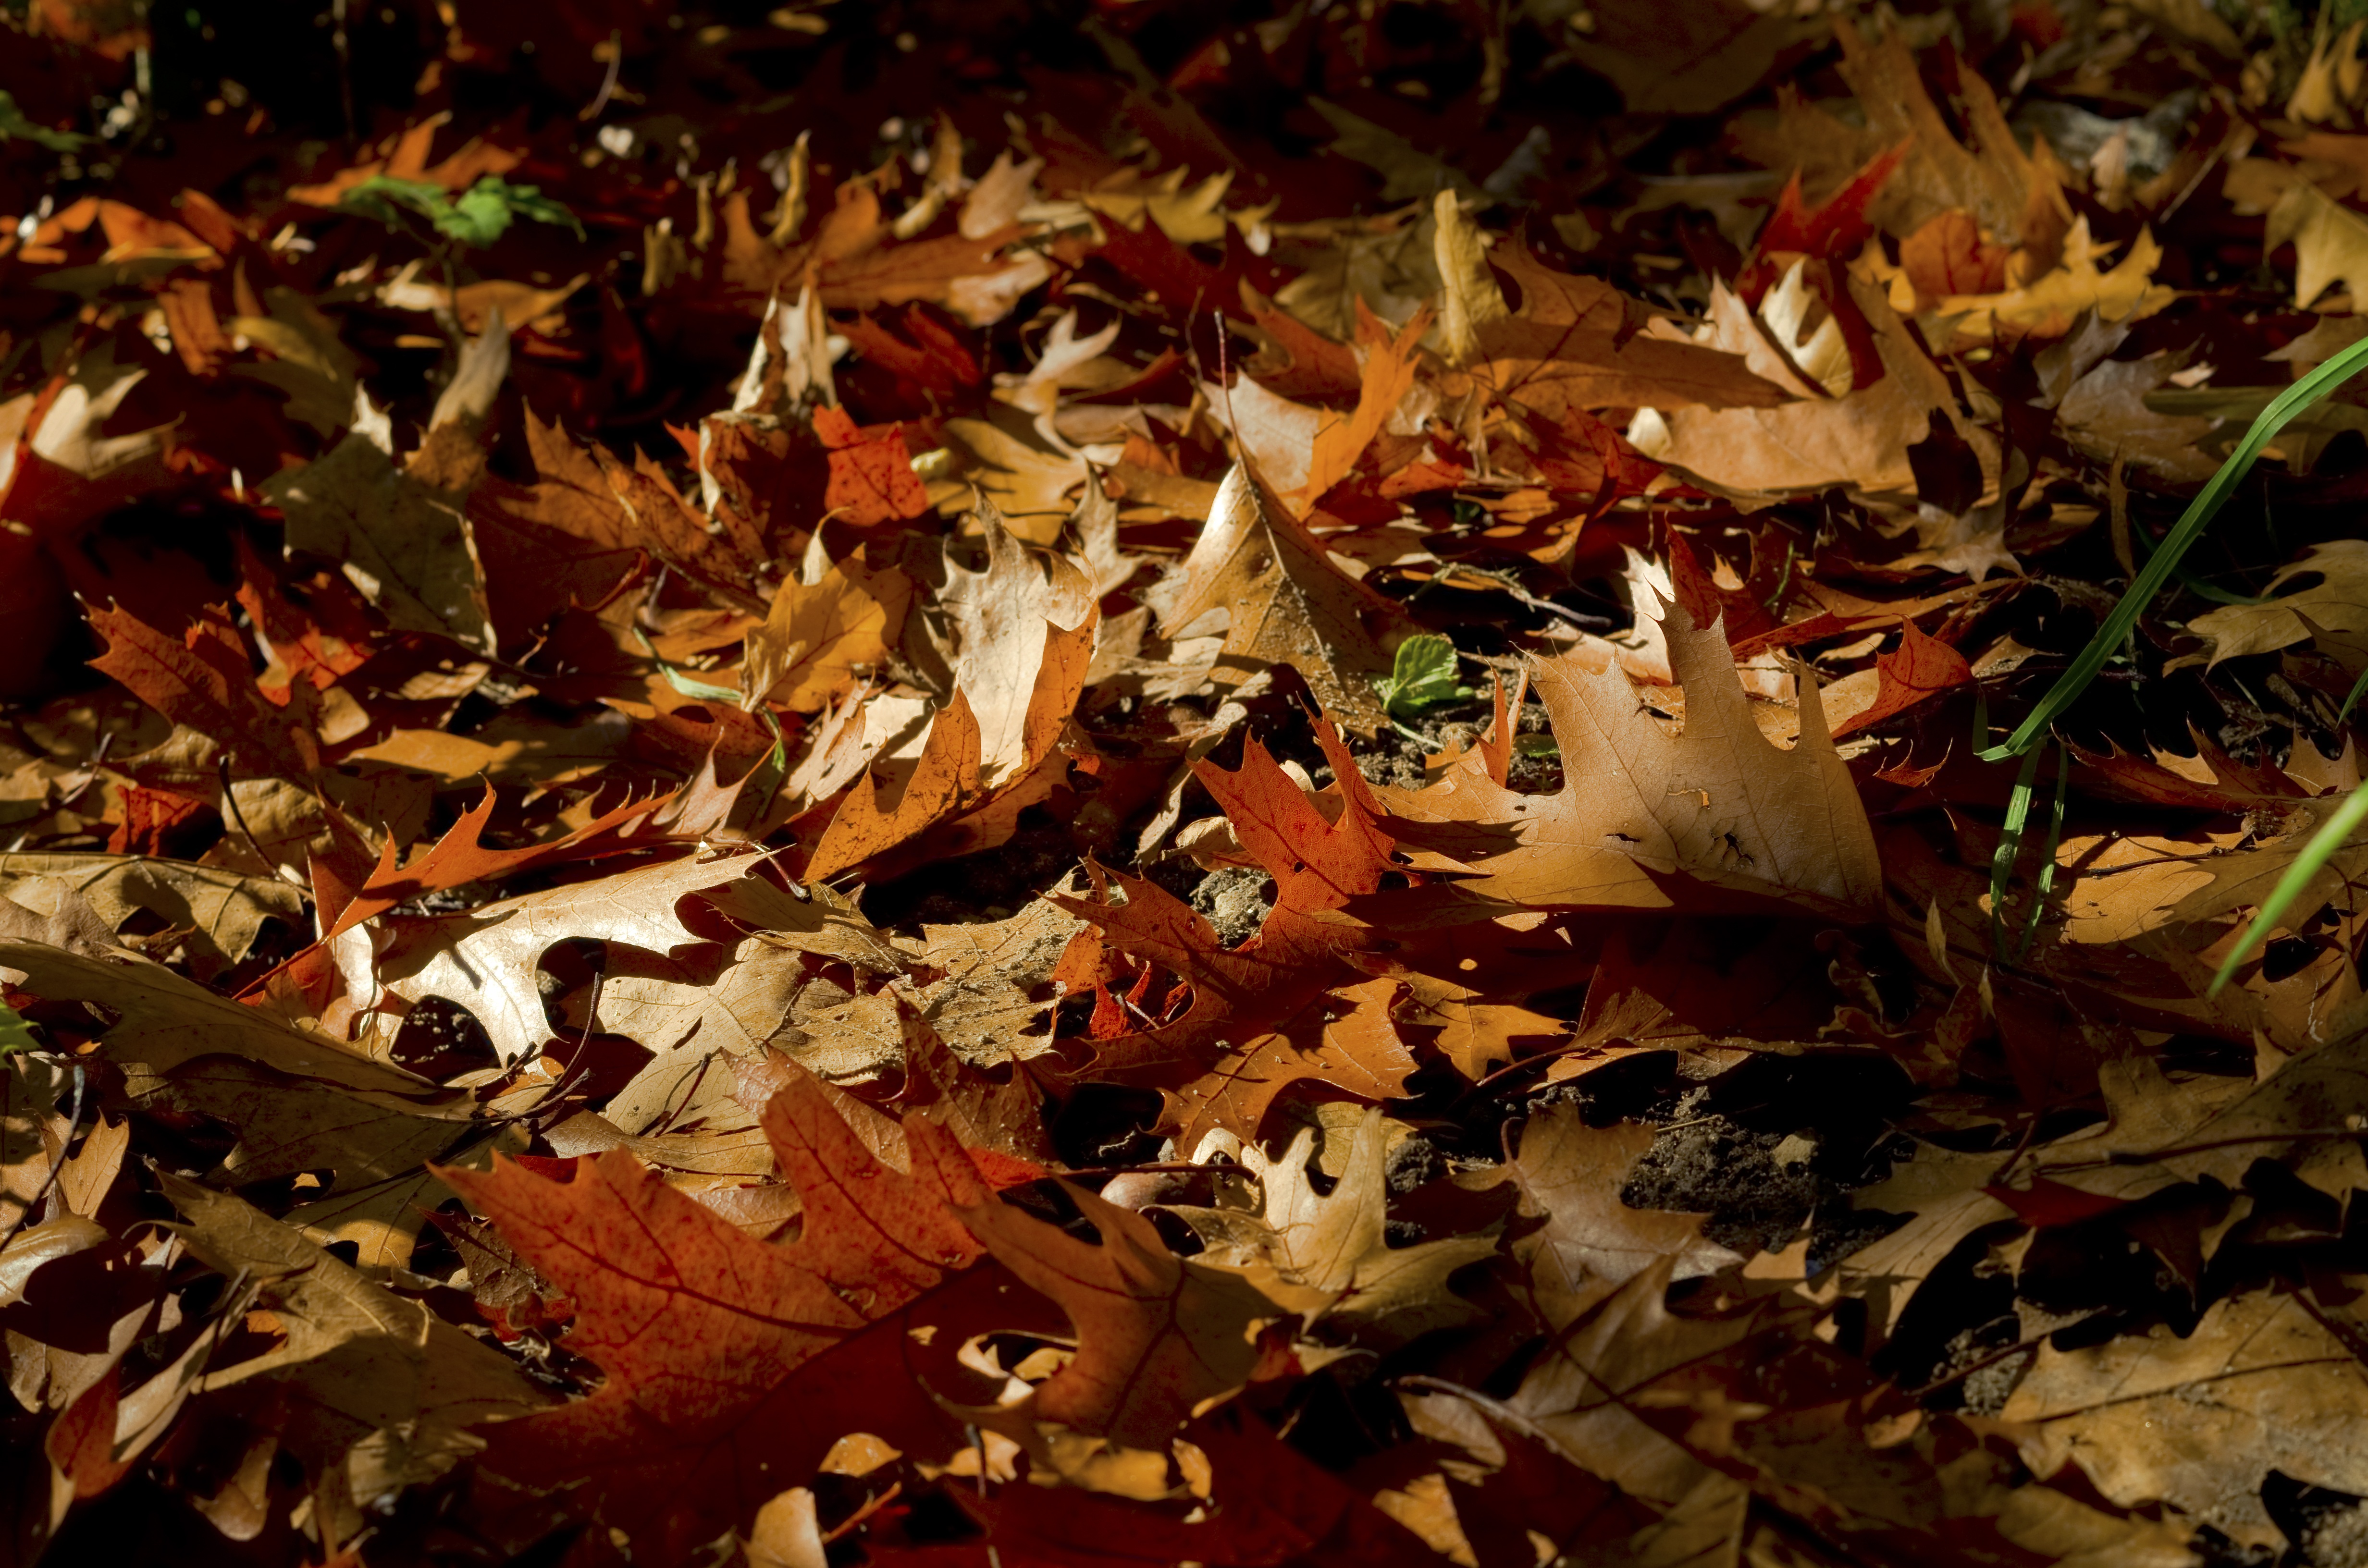
tree, nature, branch, plant, leaf, flower, autumn, colorful, season, maple leaf, leaves, away, oak leaves, spitz oak, red oak, fall color, fall foliage, woody plant, spitz oak leaves